Billboard Year-End Hot 100 singles of 2003

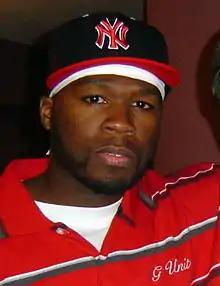
50 Cent's "In da Club" took the top spot, one of four singles from his debut studio album "Get Rich or Die Tryin'" to make the list (at positions 1, 14, 21, and 63). He was also featured on Lil' Kim's "Magic Stick", ranked 20.

This is a list of "Billboard" magazine's Top Hot 100 songs of 2003.